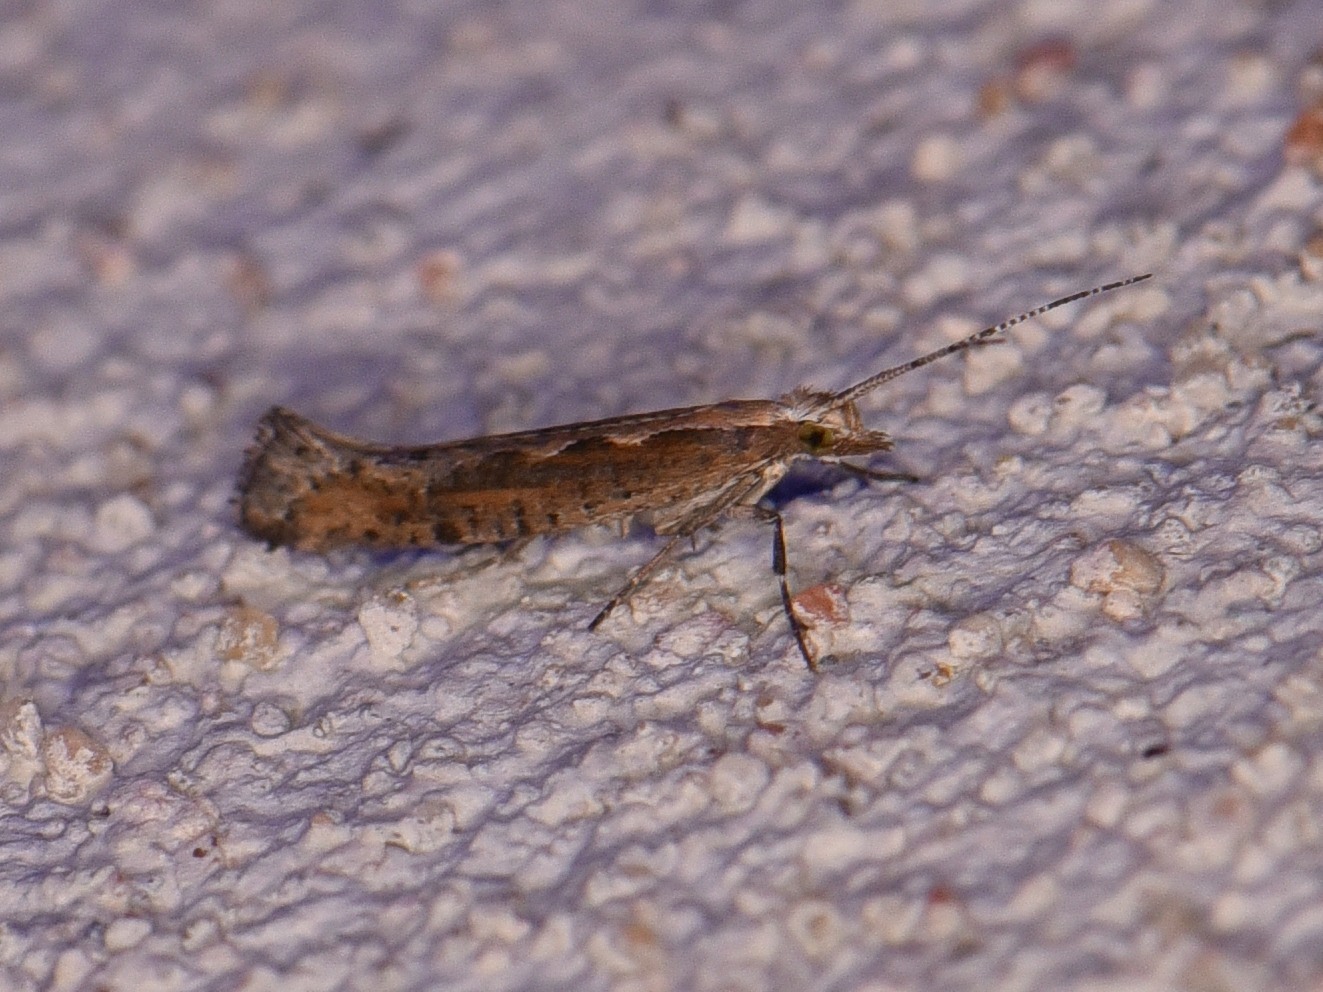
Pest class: diamondback_moth